Aksbandh

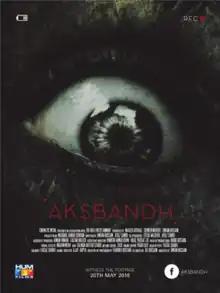

Aksbandh (previously "Paranormal Karachi Nights") is a supernatural found footage horror film released in 2016, the first film of its kind from Pakistan. It was produced, written, and directed by Emran Hussain and co-written by Ayaz Samoo. "Aksbandh" was produced under the production banner of Cinematic Media and Big Idea Entertainment. The film features an assembled cast that includes Ayaz Samoo, Saud Imtiaz, Danial Afzal, Bilal Yousufzai, Shehzeen Rahat, Mahrukh Rizvi, and Arshad Ali.